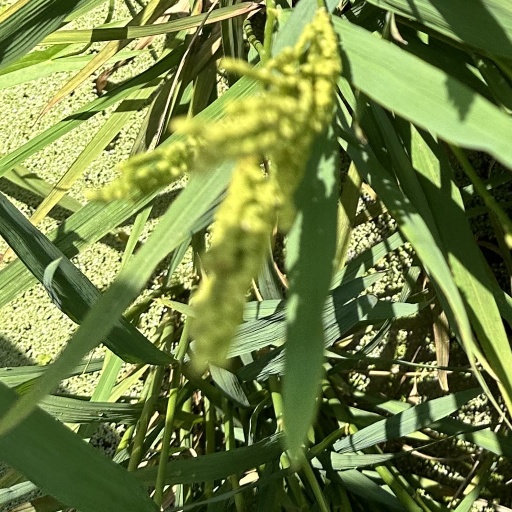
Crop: rice